Pantograph (transport)

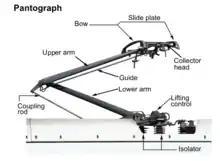
Diagram of parts of a pantograph from ICE S

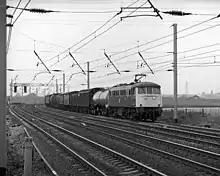
First-generation Faiveley single-arm pantograph on a British Rail Class 85 locomotive, used on early AC electric locomotives from the 1960s

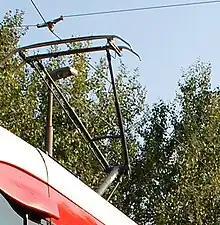
A Pantograph of a CAF tram in Belgrade

Pantographs may have either a single or a double arm. Double-arm pantographs are usually heavier, requiring more power to raise and lower, but may also be more fault-tolerant.